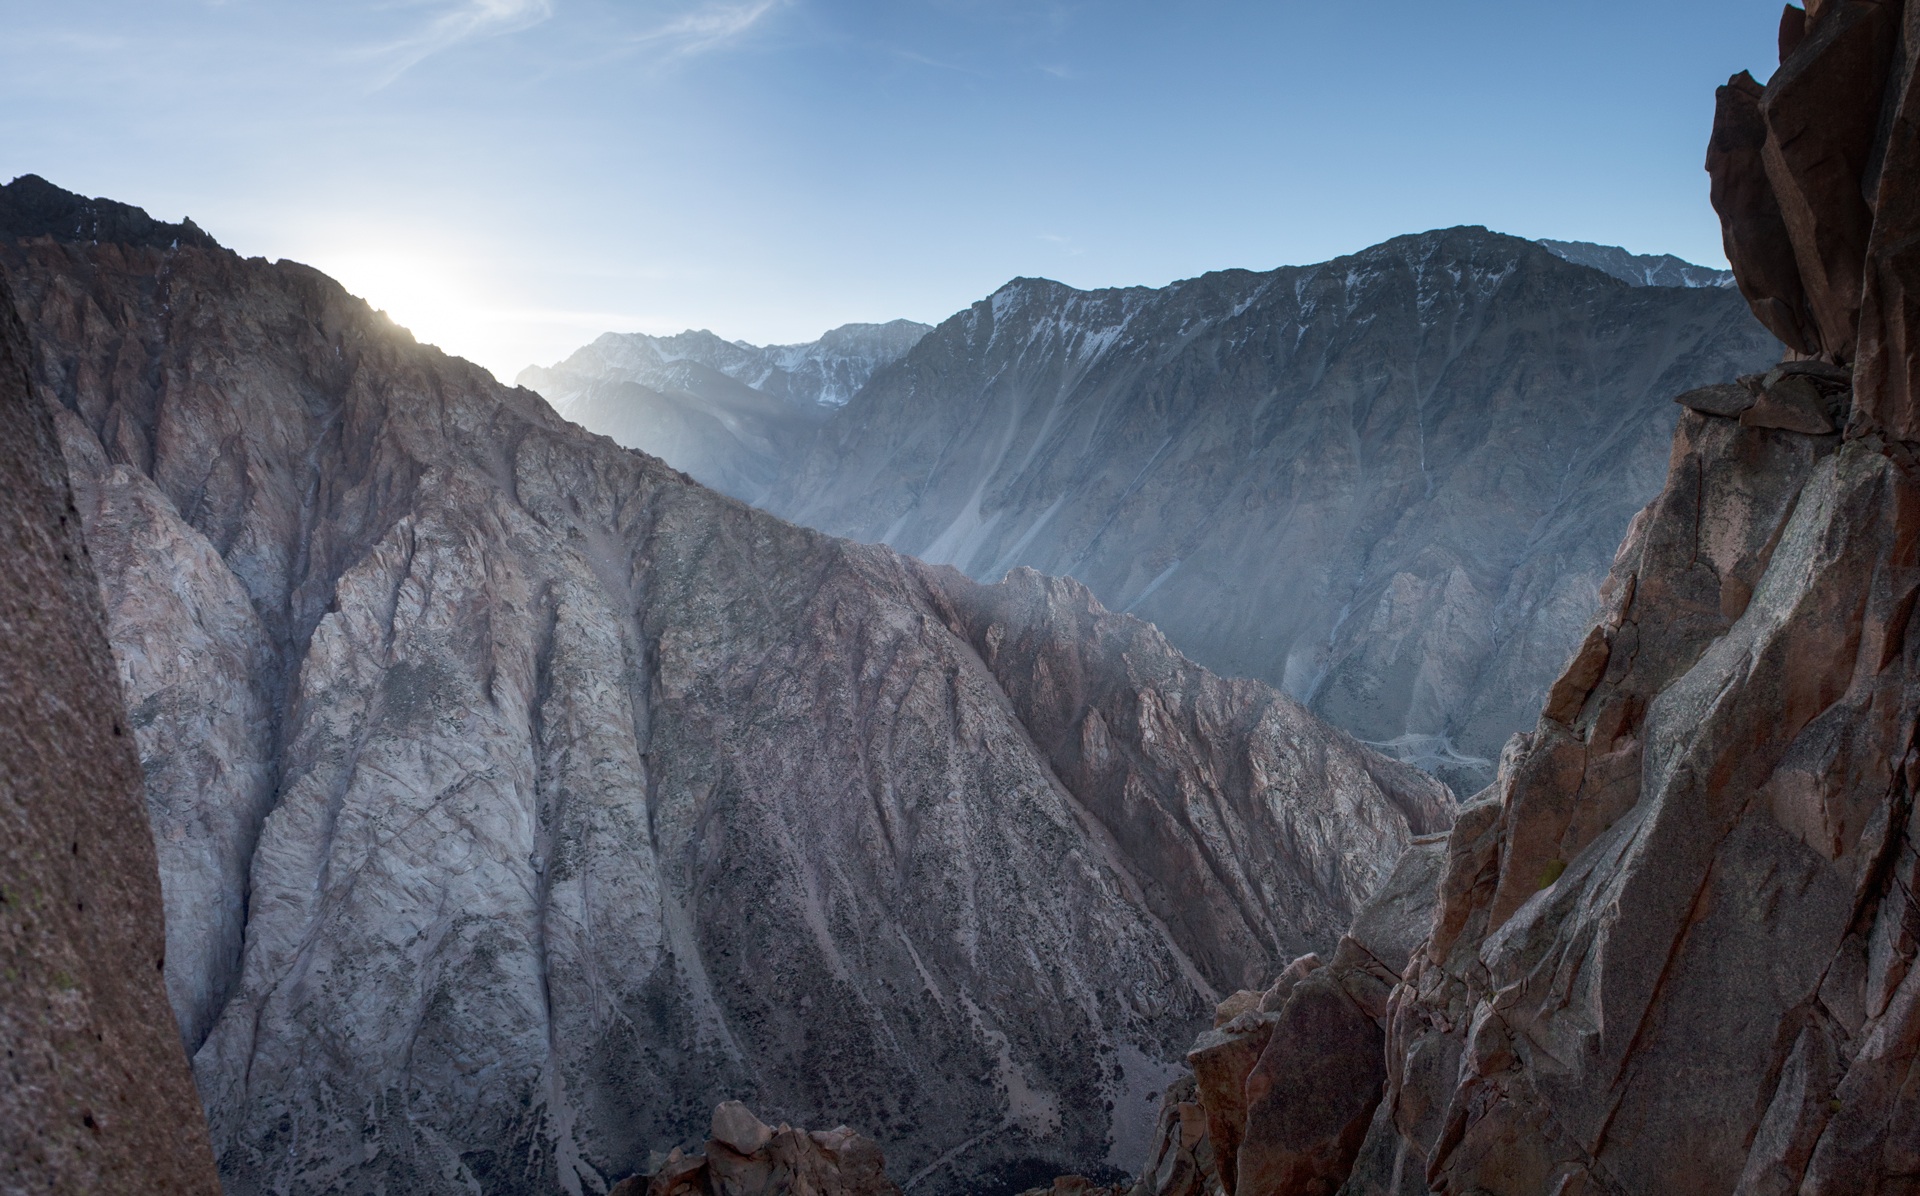
rock, wilderness, mountain, snow, sunrise, sunset, adventure, valley, mountain range, terrain, ridge, summit, geology, alps, cirque, landform, mountain pass, geographical feature, mountainous landforms